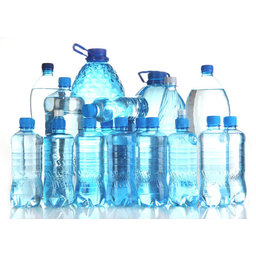
Label: bottles